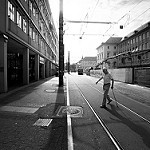
Label: street